Shakta pithas

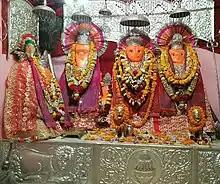
Shakambhari Shakta pitha, Saharanpur, Uttar Pradesh. Shakambhari Devi is one of the 108 Siddha pithas of Brahma Purana and one of the oldest temples of Devi Shakambhari. Around ten million people visit the temple annually.

The greatest number of Shakta pithas are present in the Bengal region. During partition the numbers were West Bengal (19) and Bangladesh (7). After the secret transfer of Dhakeshwari Shakta pitha from Dhaka to Kolkata the numbers stand as West Bengal (20) and Bangladesh (6).